Henfield, Gloucestershire

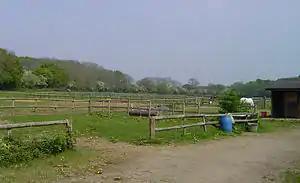
Former ground of Henfield Youth AFC

Henfield Youth AFC was a football club based in the hamlet from 1960 until 1972. At the outset the club played friendly matches before joining the Bristol Church of England League in 1961 and progressing from Division 4 to Division 1 of the league before spending their last few seasons in Division 2. Players who passed through the club's ranks over the 12-year period included Gordon Bennett and Howard Radford.